Superman (Earth-Two)

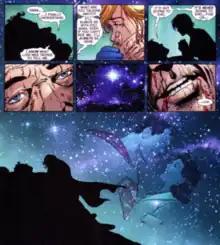
The death of Kal-L from "Infinite Crisis" #7, art by George Pérez.

In the "Infinite Crisis" event (2005), Lois falls ill and Superman unsuccessfully attempts to heal her by creating a replica of Metropolis and the "Daily Star" office. Alexander Luthor Jr. and Superboy-Prime use Kal-L's distraction over Lois' health to break out of the paradise dimension and start their plan to recreate the multiverse. However, Kal-L realizes that a perfect Earth does not need a Superman and that Alexander is using him for his own purposes. Kal-L and Kal-El join forces to stop Superboy-Prime, during which Kal-L is killed. Kal-L has largely remained dead since, but was temporarily resurrected as a Black Lantern during the "Blackest Night" event (2009), while an alternate timeline version of him appeared in the "Convergence" event (2015).